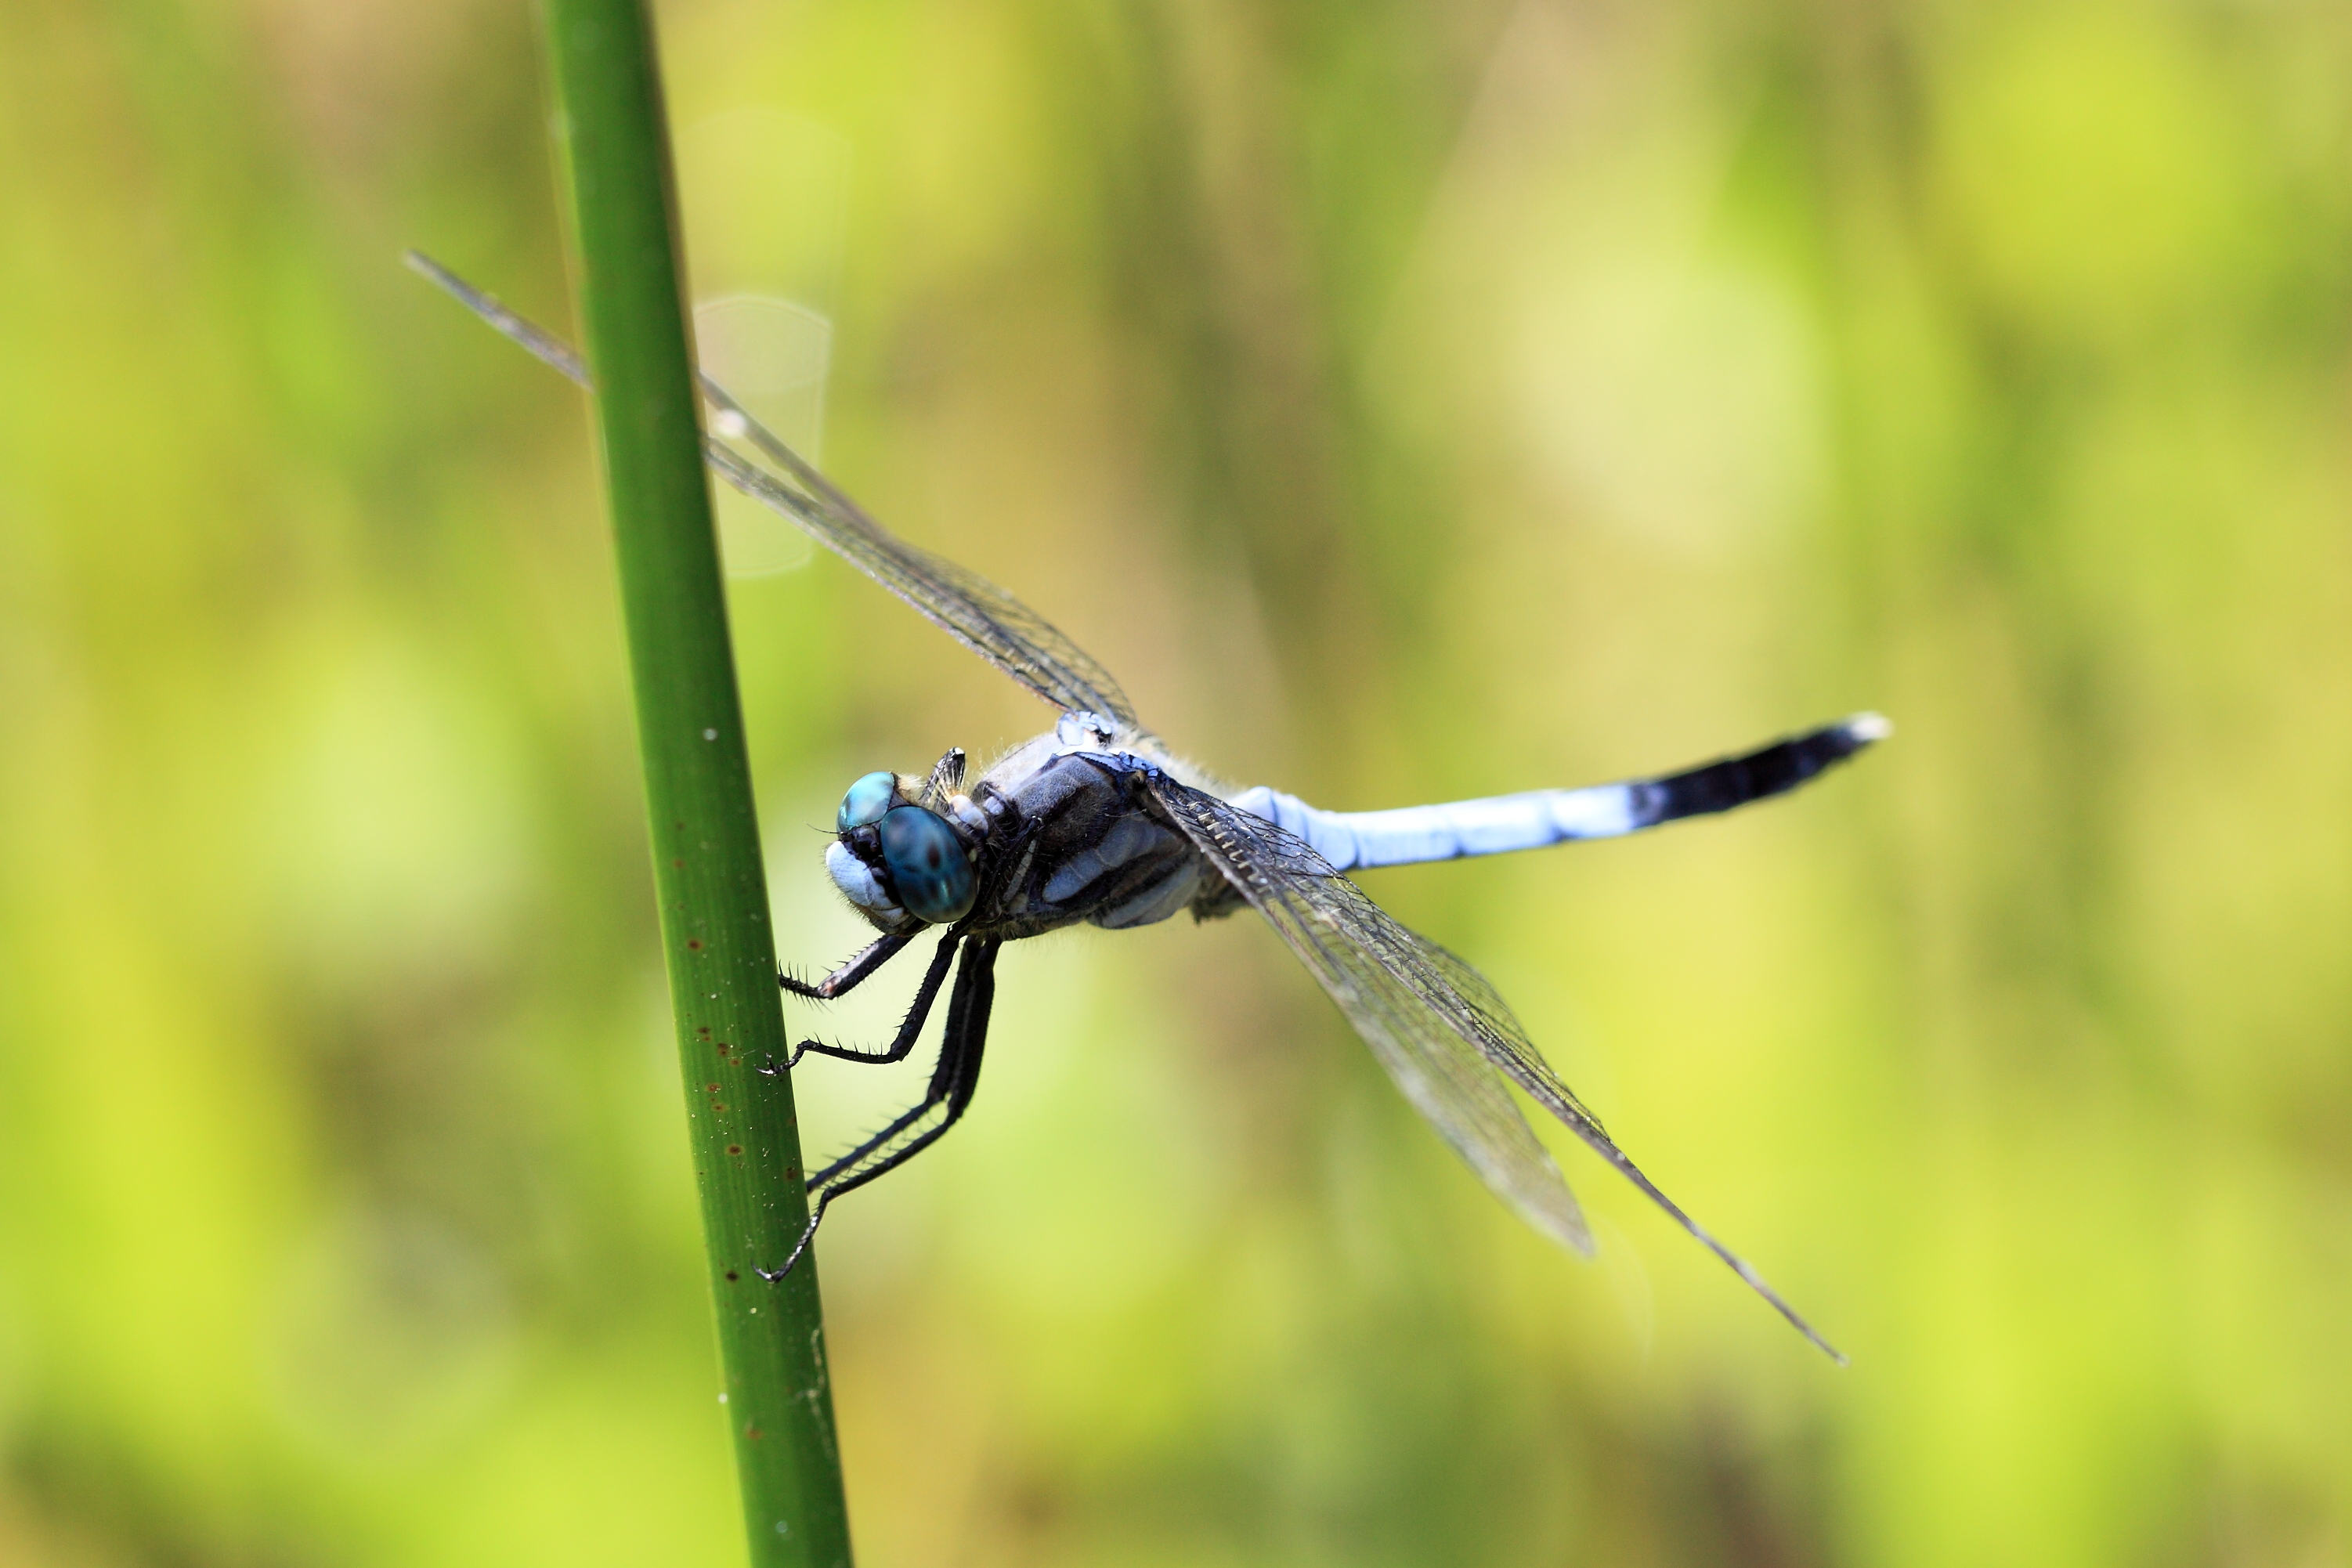
nature, grass, wing, photography, green, high, insect, fauna, invertebrate, close up, dragonfly, 5d, hires, damselfly, markii, whitetailed, orthetrum, hi, res, resolution, skimmer, macro photography, arthropod, albistylum, plant stem, dragonflies and damseflies